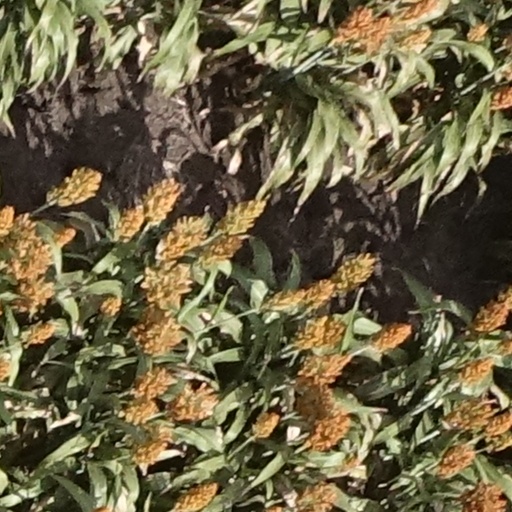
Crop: sorghum